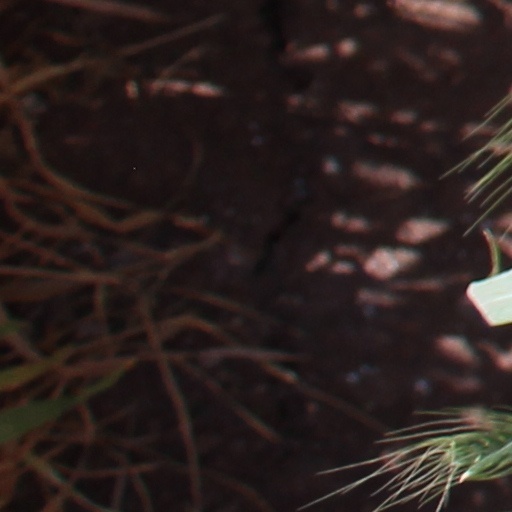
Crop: wheat